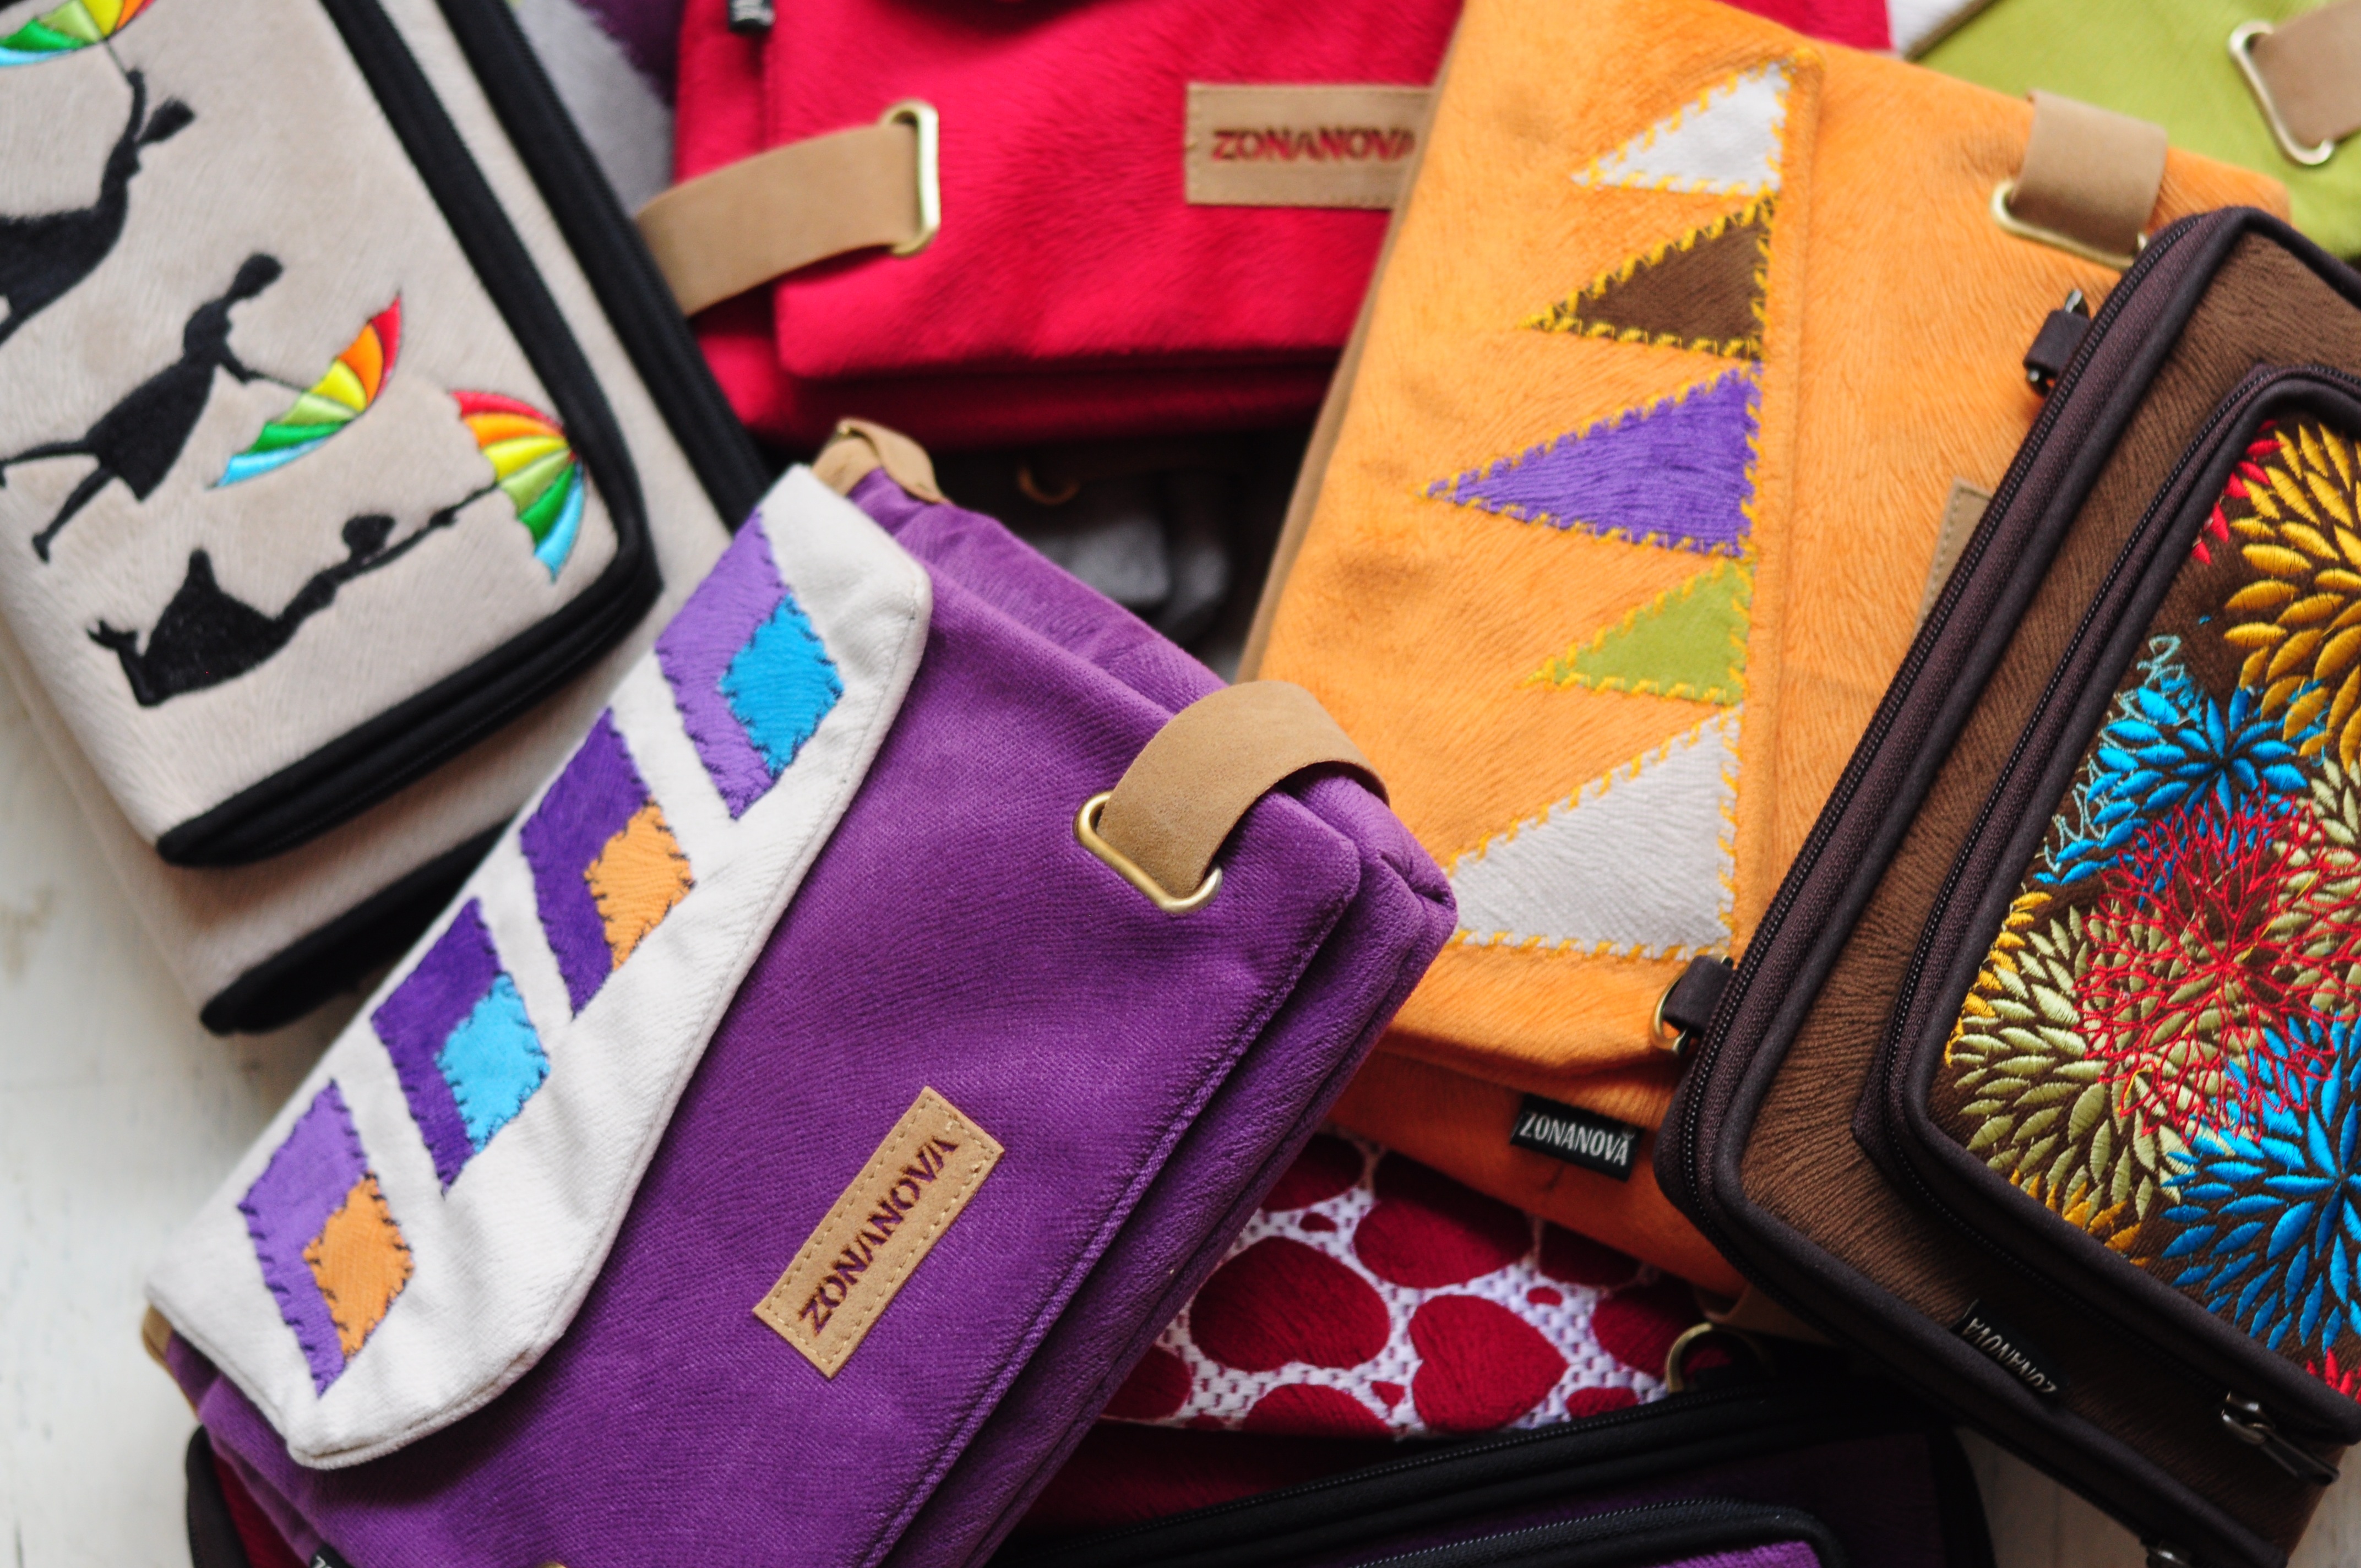
color, banner, bag, material, wallet, textile, art, clutch, sash, fashion accessory